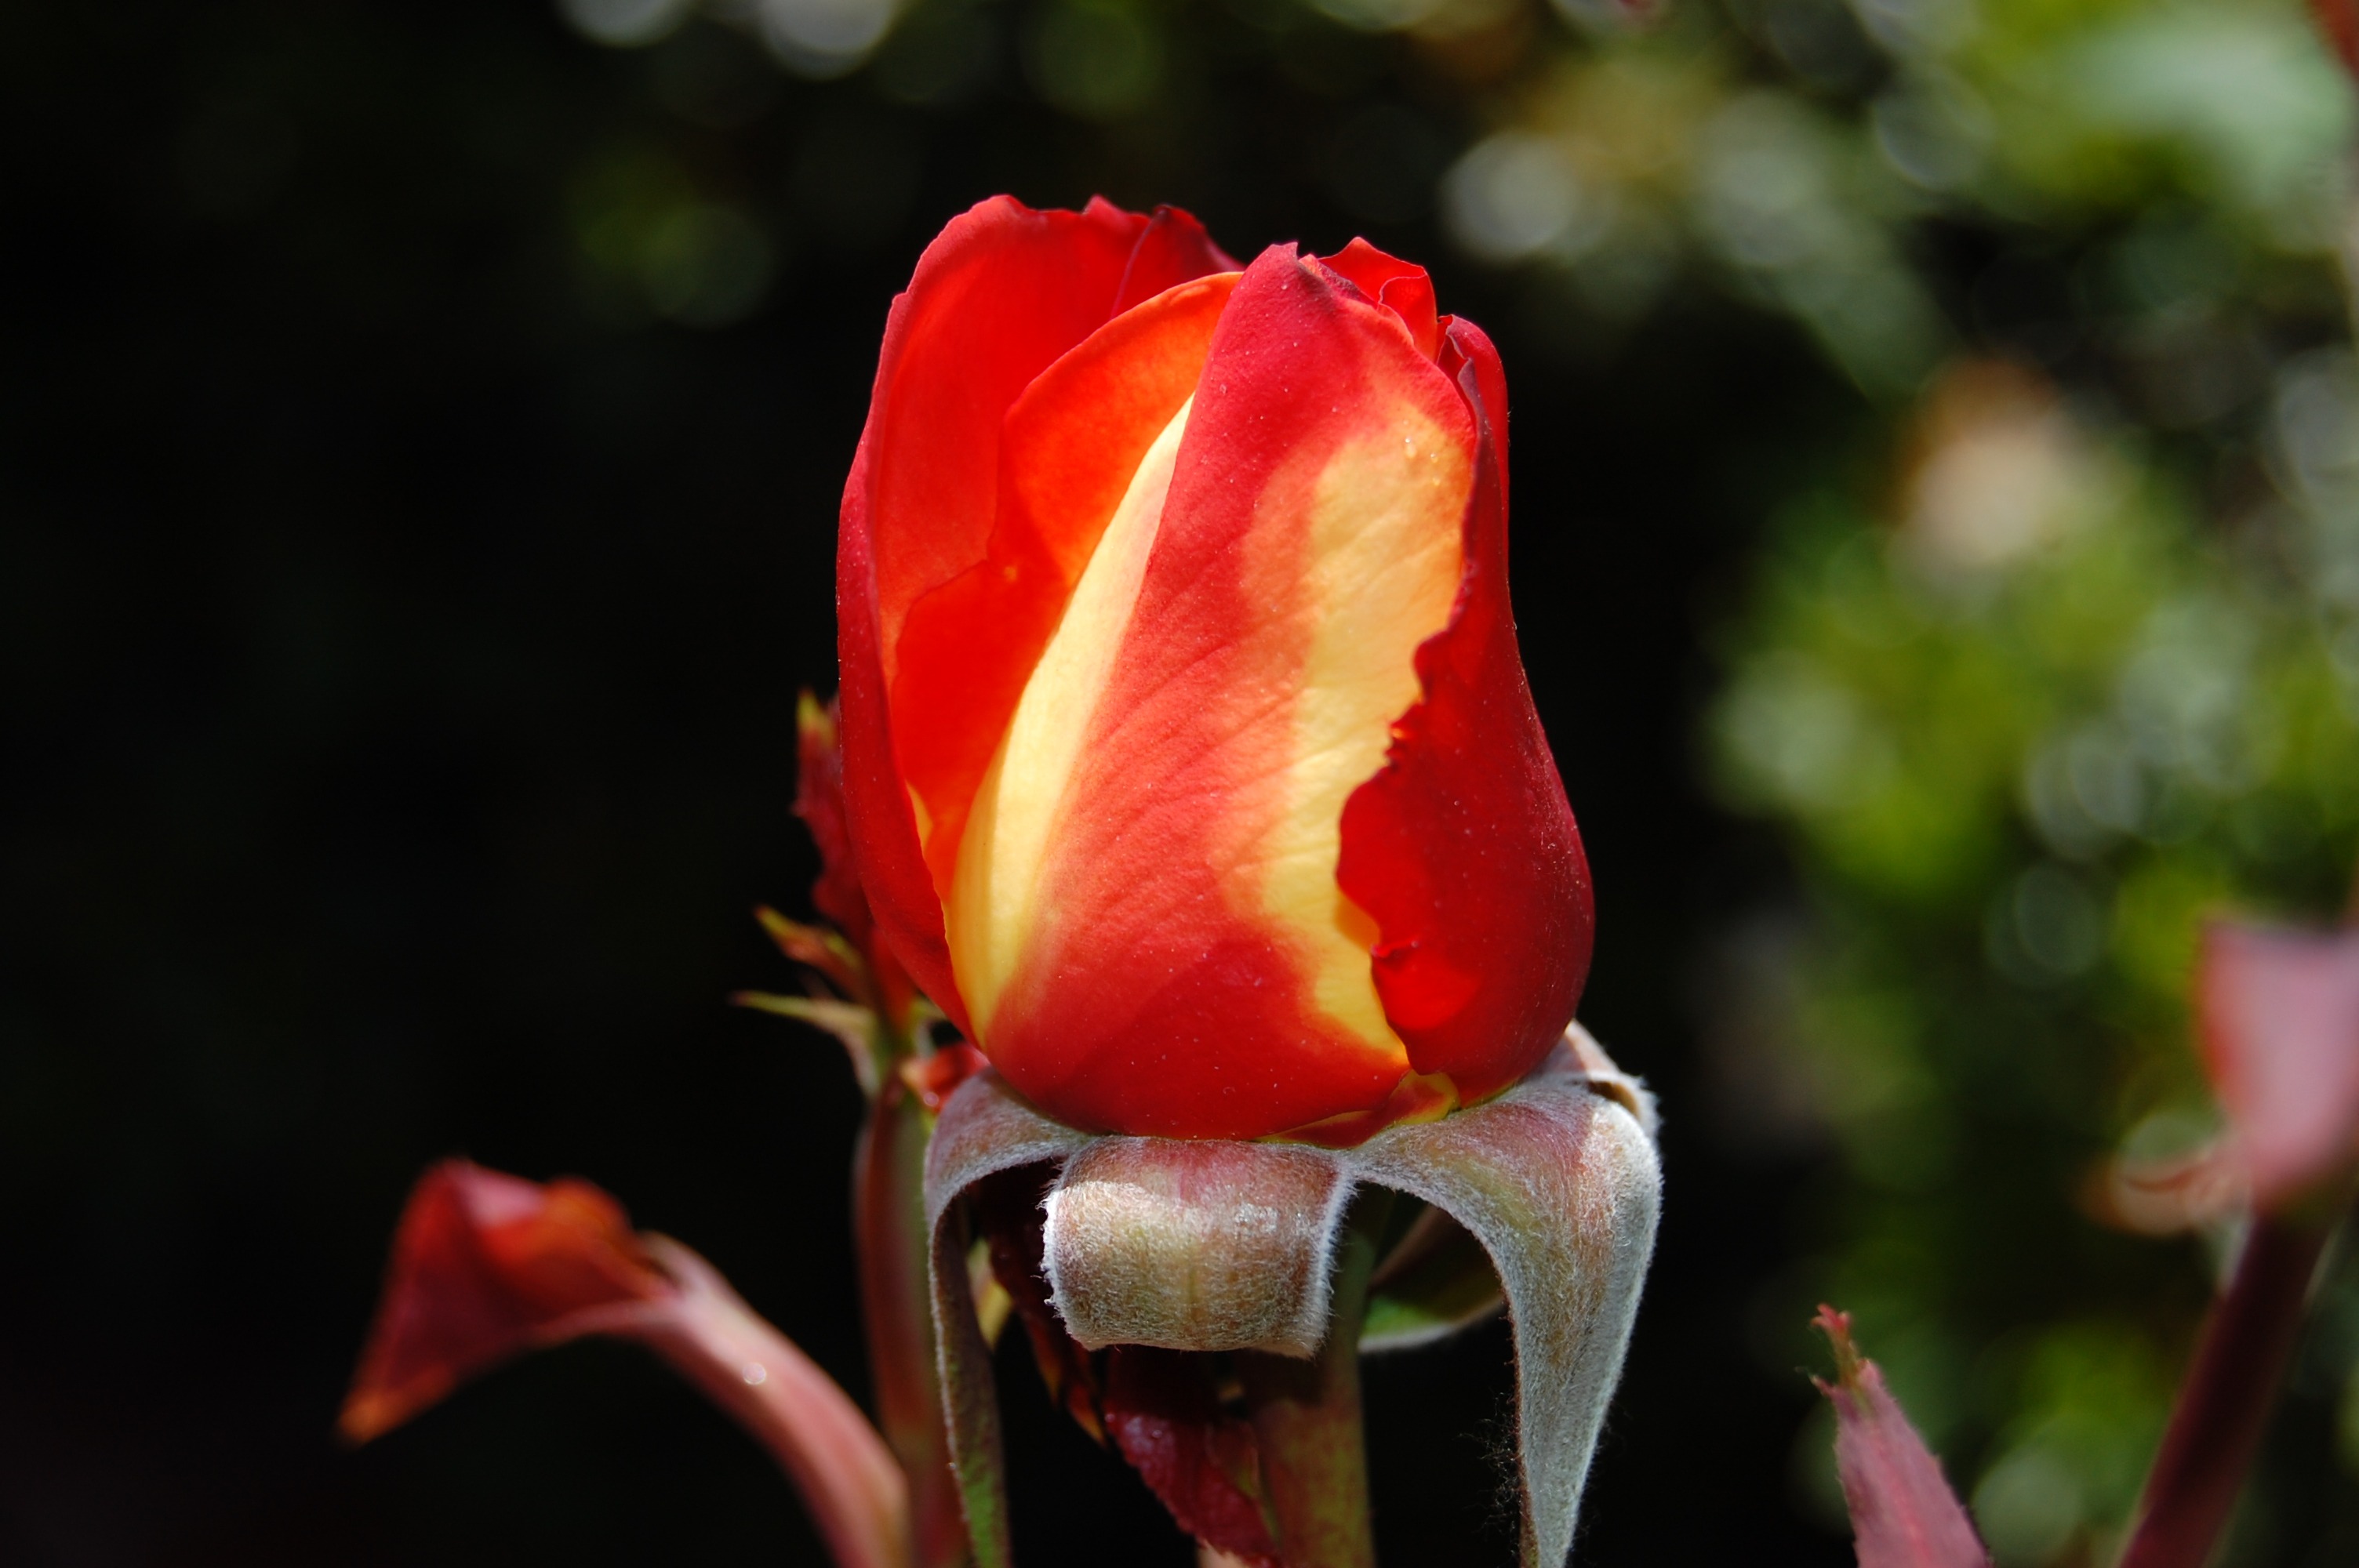
blossom, plant, flower, petal, bloom, tulip, rose, red, botany, flora, flowers, close up, roses, beauty, bud, fragrance, macro photography, flowering plant, garden roses, rose family, plant stem, land plant